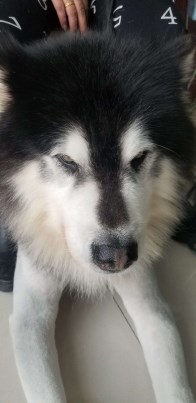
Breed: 1324-n000004-malamute